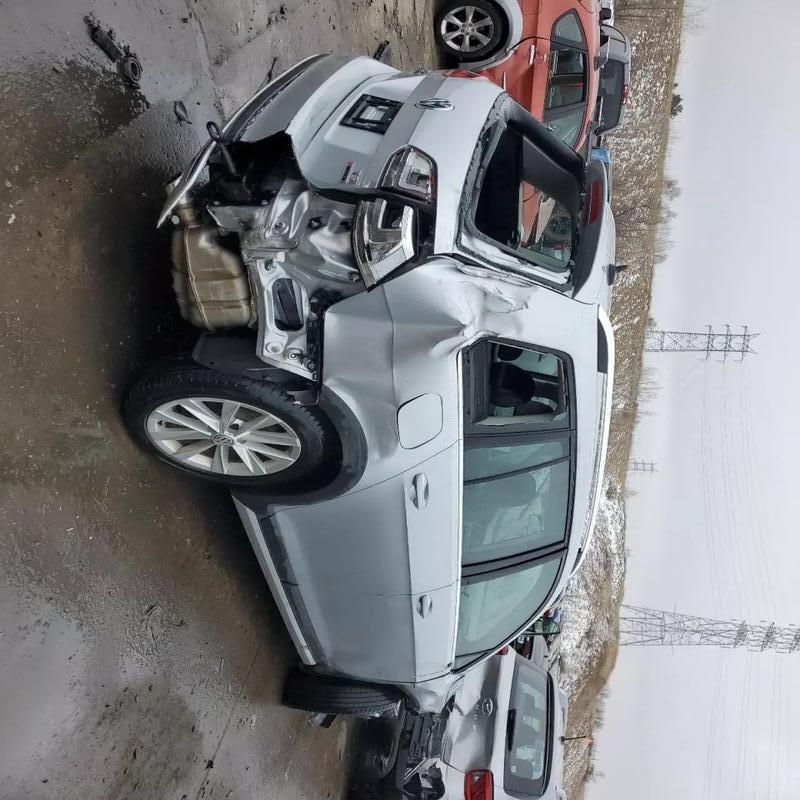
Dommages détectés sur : aile avant droite, aile arrière droite, feu arrière droit, feu arrière gauche, pare-choc arrière, plaque d'immatriculation arrière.
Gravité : majeur